Ramsay Hunt syndrome type 2

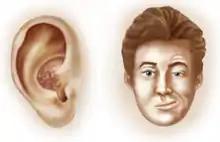

Ramsay Hunt syndrome type 2, commonly referred to simply as Ramsay Hunt syndrome (RHS) and also known as herpes zoster oticus, is inflammation of the geniculate ganglion of the facial nerve as a late consequence of "varicella zoster virus" (VZV). In regard to the frequency, less than 1% of varicella zoster infections involve the facial nerve and result in RHS. It is traditionally defined as a triad of ipsilateral facial paralysis, otalgia, and vesicles close to the ear and auditory canal. Due to its proximity to the vestibulocochlear nerve, the virus can spread and cause hearing loss, tinnitus (hearing noises that are not caused by outside sounds), and vertigo. It is common for diagnoses to be overlooked or delayed, which can raise the likelihood of long-term consequences. It is more complicated than Bell's palsy. Therapy aims to shorten its overall length, while also providing pain relief and averting any consequences.